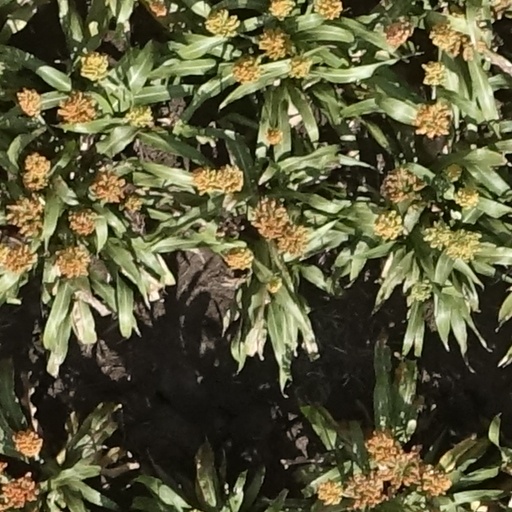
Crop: sorghum